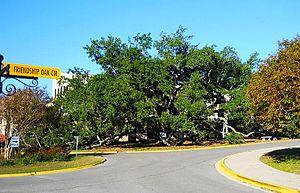
La ville américaine de Long Beach est située dans le comté de Harrison, dans l’État du Mississippi. Lors du recensement de 2010, sa population s’élevait à 14 792 habitants.